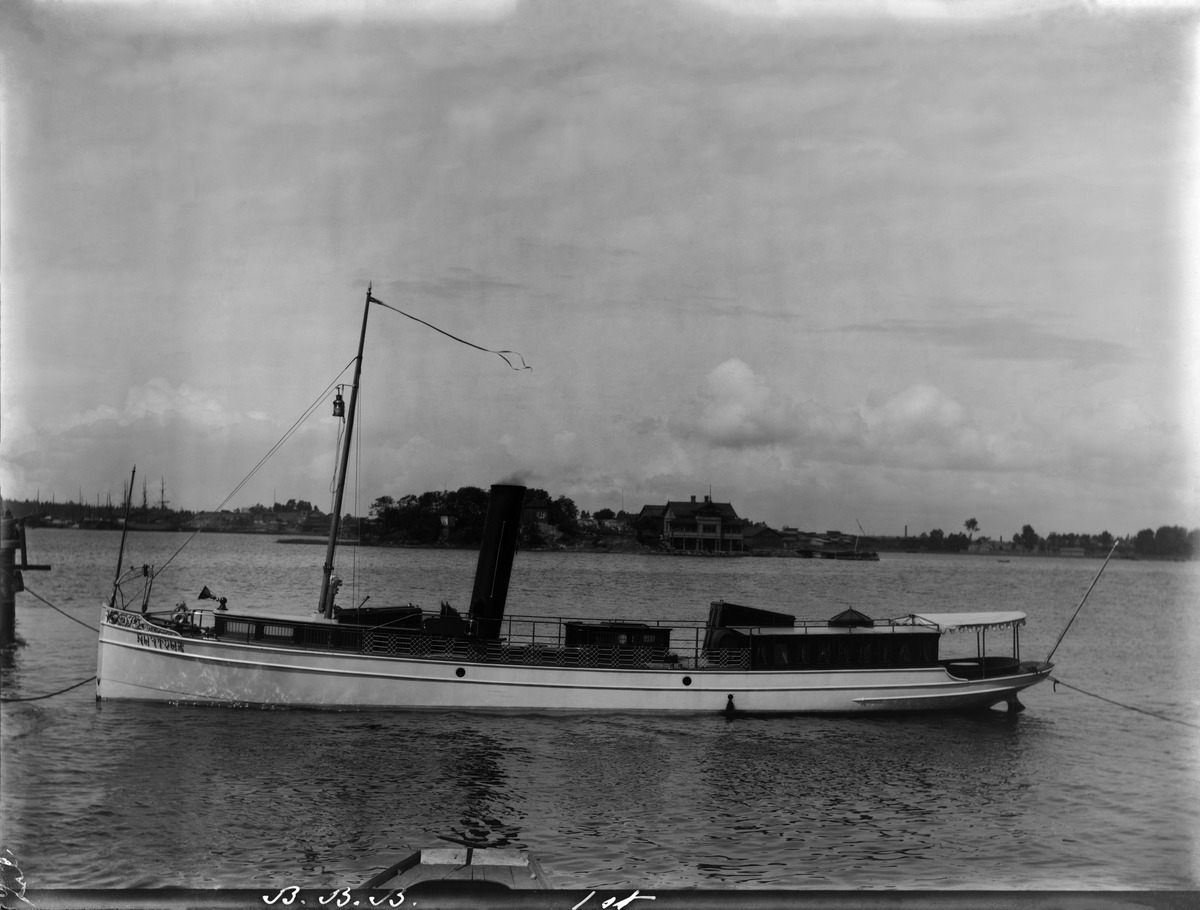
Venäläinen valtionhöyrylaiva Bistrij kytkettynä laituriin
sisällön kuvaus: Venäläinen valtionhöyrylaiva Bistrij kytkettynä laituriin. Taustalla Hanasaari. mustavalkoinen
Kuvaaja: Nyblin, Daniel, valokuvaaja
Ajankohta: kuvausaika 1900 -luku alku
Aiheet: Laivat höyrylaivat, saaret, meri, laiturit